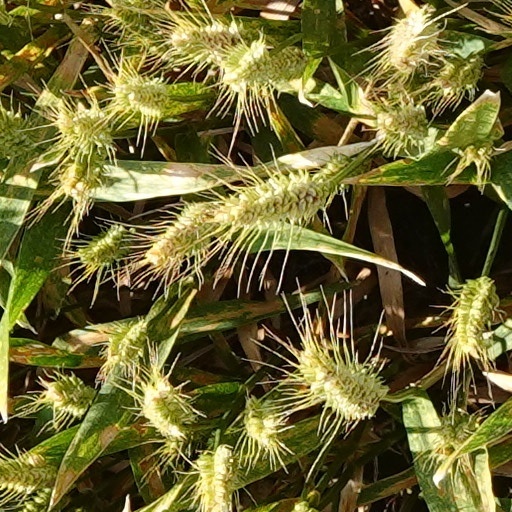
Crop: wheat